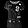
Label: T - shirt / top